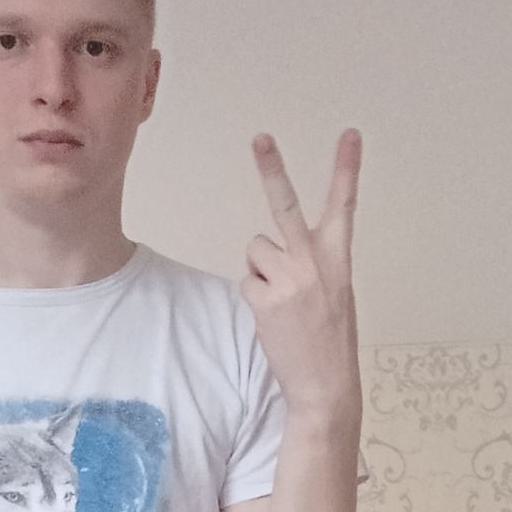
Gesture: peace_inverted